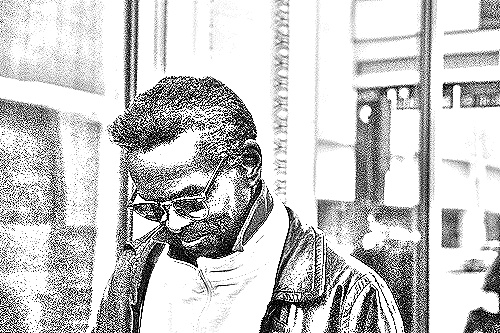
Portrait style: Sketch Portrait